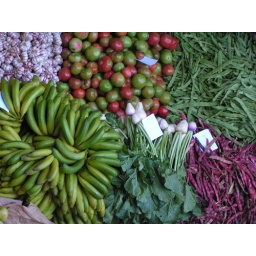
colourful fruit and veg in a market - maderia